American Legion

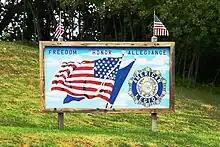
American Legion sign in Maine

In 1993, the Commonwealth of Massachusetts renamed a bridge in the city of Chicopee to the "American Legion Memorial Bridge".